New Kids Turbo

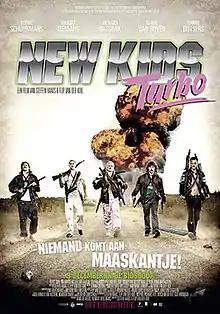
Theatrical release poster

New Kids Turbo, sometimes promoted as "New Kids: Turbo!", is a 2010 Dutch action-comedy film based on the television series "New Kids". The film premiered on 6 December 2010 and was released in all Dutch cinemas on 9 December. It is Comedy Central's first film to be produced outside the United States. A sequel with a zombie twist followed in 2011: "New Kids Nitro". The tagline of the film is 'Niemand komt aan Maaskantje!' (No one messes with Maaskantje!).